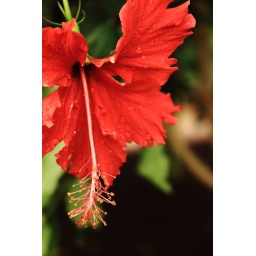
Winter GardenStunning flower in the Winter Garden at Glasgow Green. Love how the water drops cling to the petals.